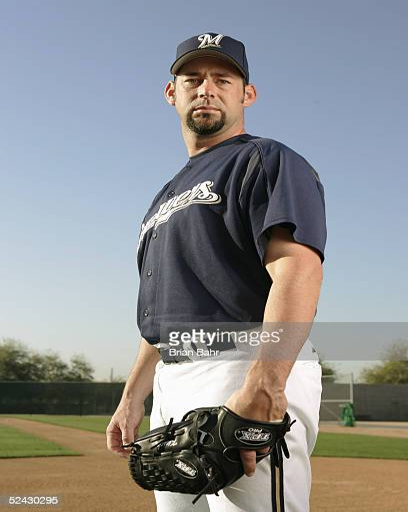
baseball player poses for a portrait during photo day